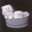
Label: cat